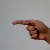
The image shows a hand gesture representing the letter 'G' in Indian Sign Language.